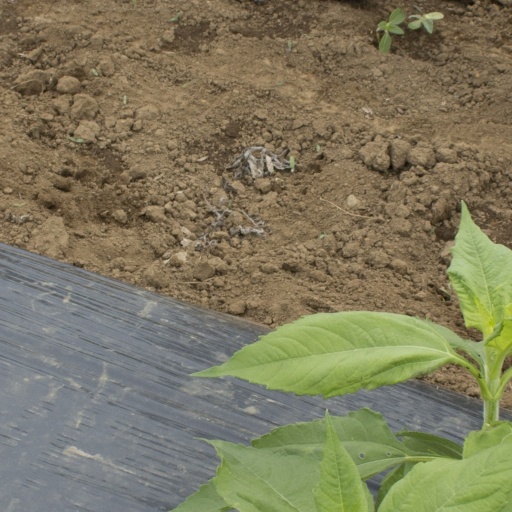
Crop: Jerusalem artichoke